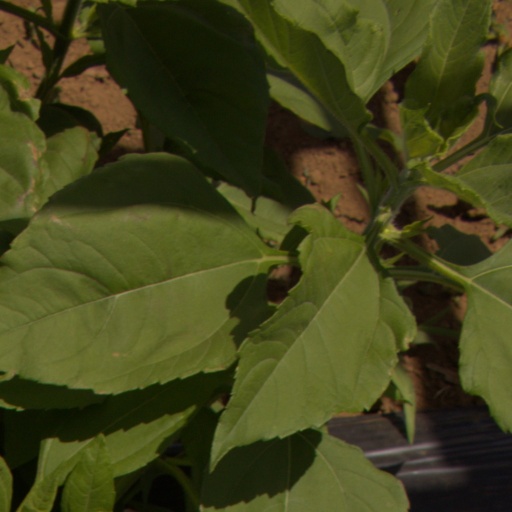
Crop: Jerusalem artichoke